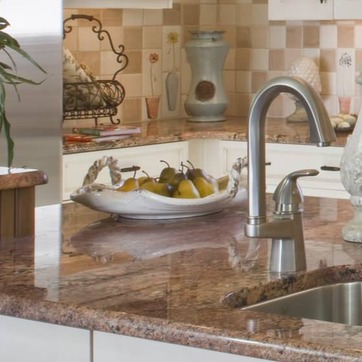
Material: food